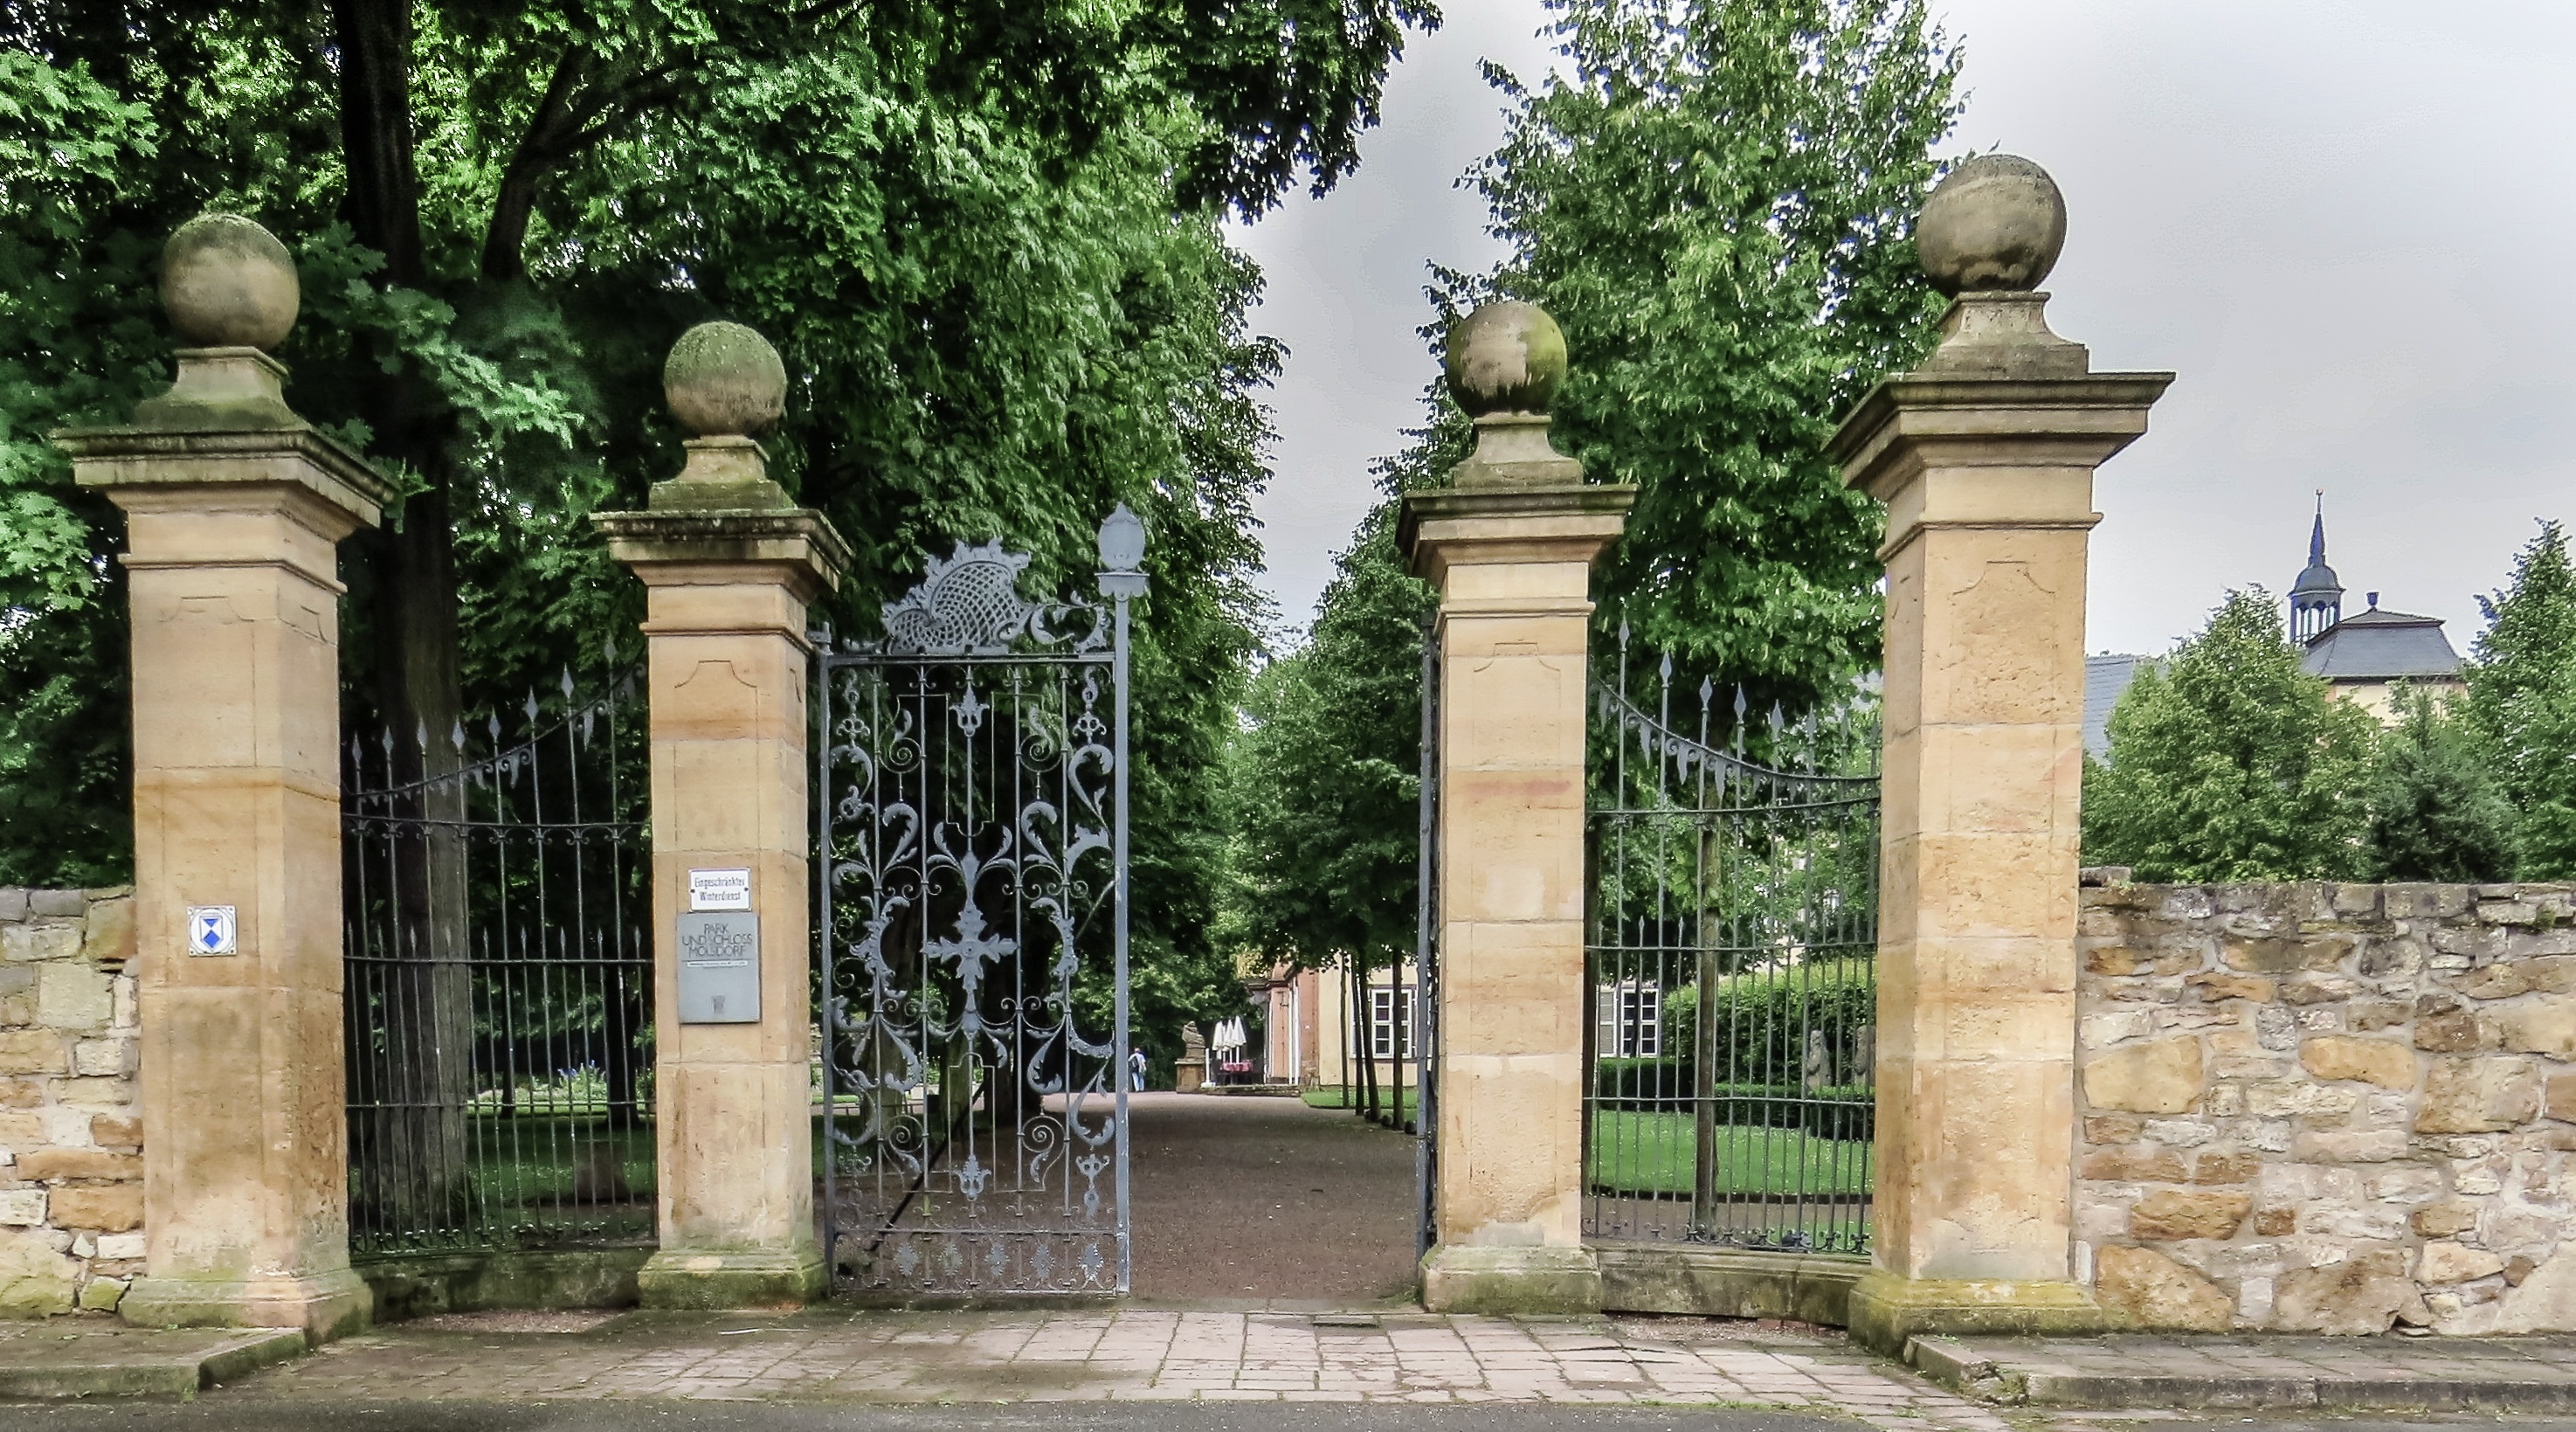
architecture, structure, antique, old, monument, arch, column, park, nostalgia, garden, gate, goal, memorial, shrine, estate, wrought iron, garden gate, ancient history, molsdorf castle